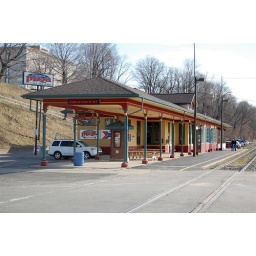
train station down by the lake shore, has been turned into a pizza place, very popular